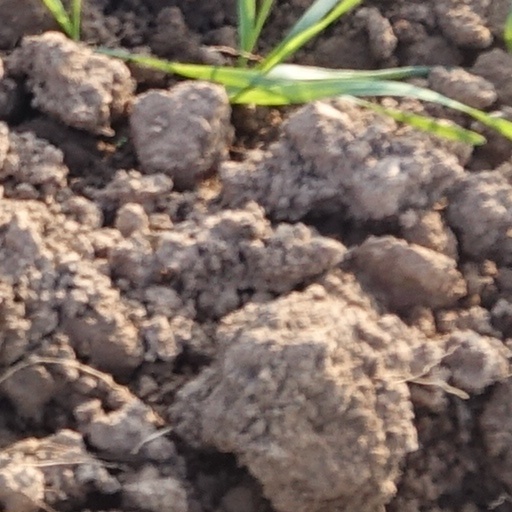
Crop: wheat